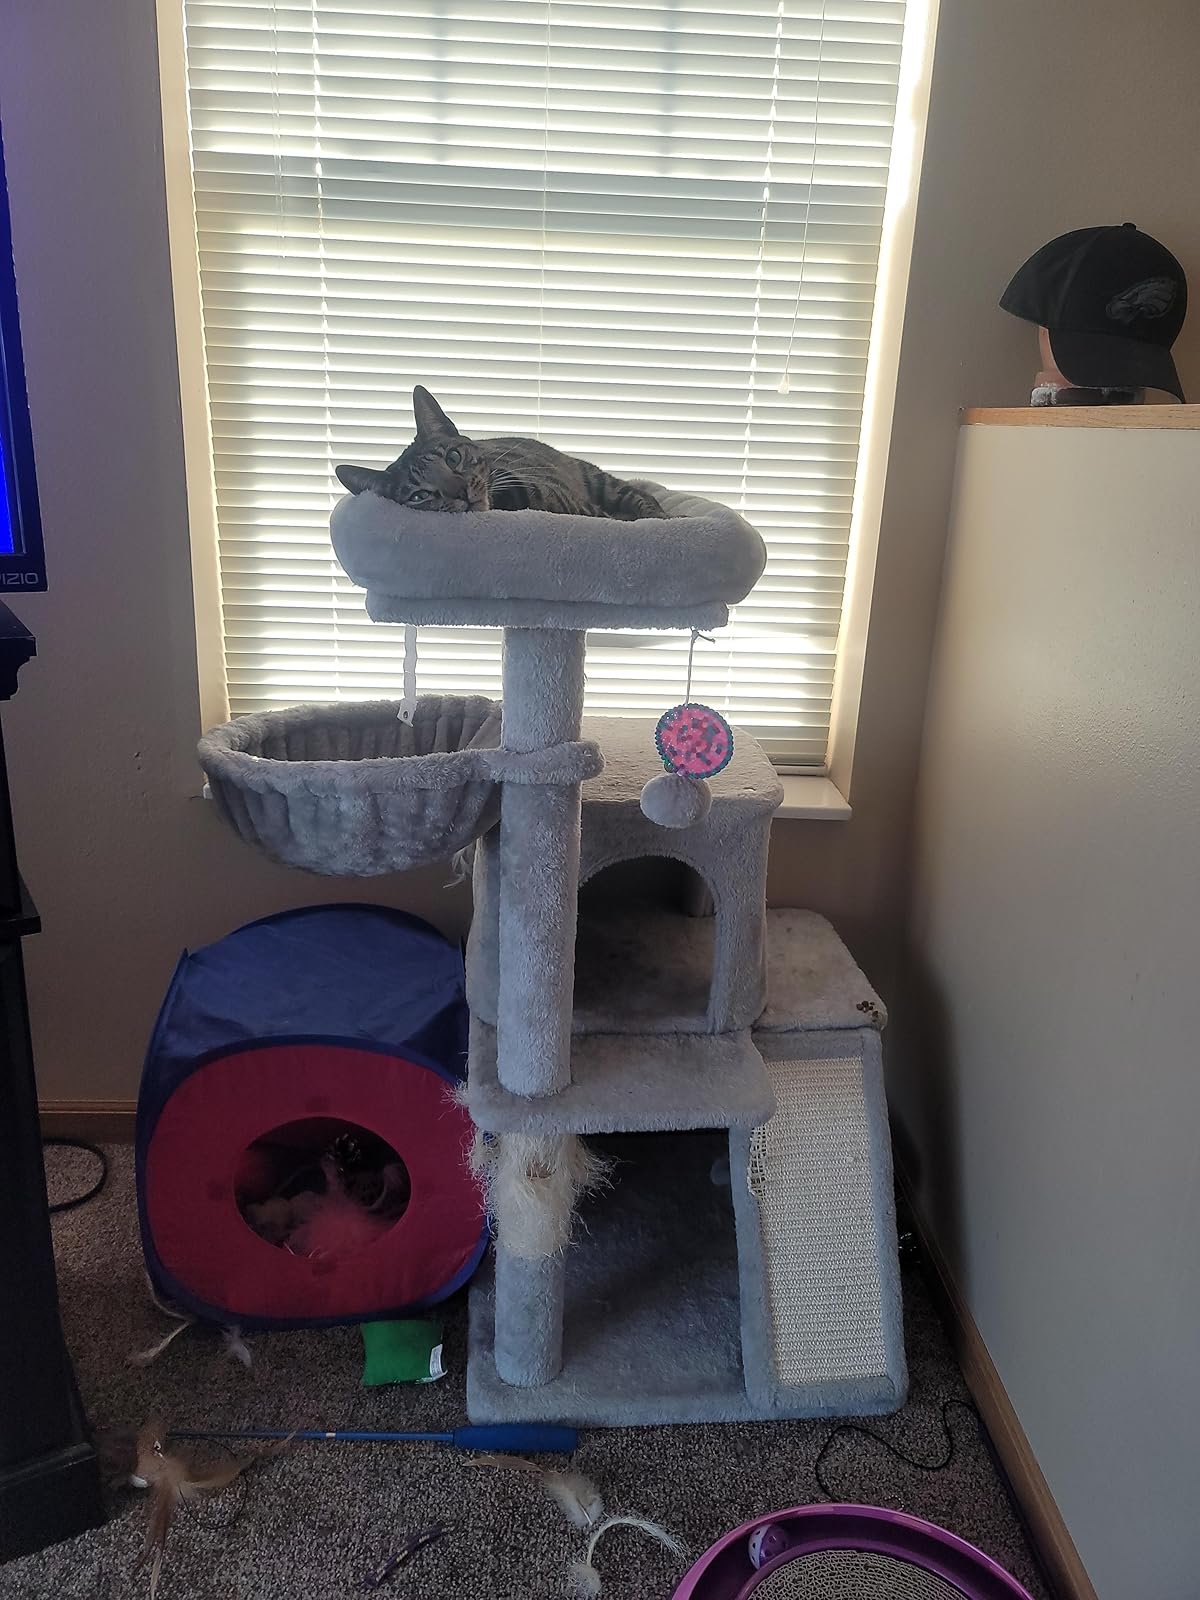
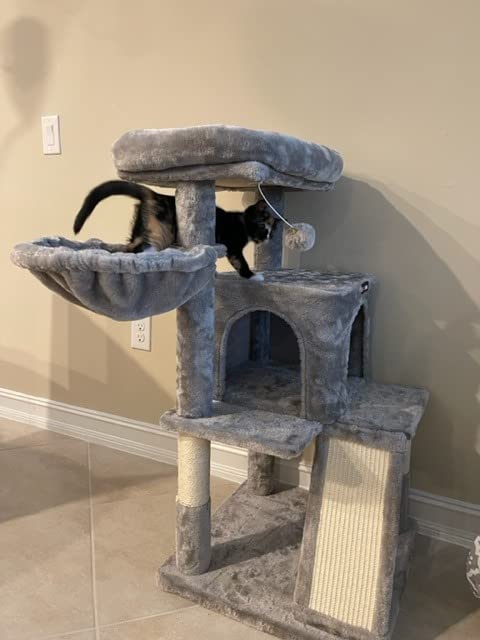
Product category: items_cat tree
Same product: yes